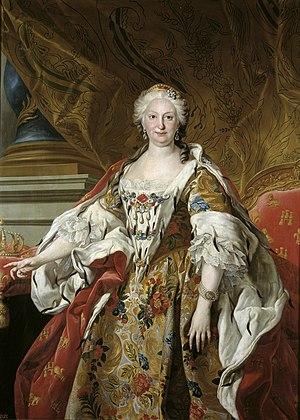
Par réformes bourboniennes on entend en Espagne le processus de réforme de l’État et l’ensemble des mesures législatives que cette réforme permit aux Bourbons d’Espagne de prendre dans les domaines politique, économique, militaire, social et culturel tout au long du XVIIIᵉ siècle, plus particulièrement sous le règne des rois Ferdinand VI et Charles III ; le terme peut s’entendre aussi comme une période bien définie dans l’histoire de l’Espagne, celle englobant les règnes successifs des souverains Bourbons Philippe V, Ferdinand VI, Charles III, Charles IV et Ferdinand VII. Les réformes ainsi menées devaient s’appliquer aussi bien dans la Péninsule que dans les Indes.
La collection Farnèse est une collection d’œuvres d’art créée lors de la Renaissance de par la volonté d’Alexandre Farnèse, et qui, à partir de 1543, a commencé à collectionner et à commissionner les œuvres d’art aux plus grands artistes de l’époque.
Cet article donne la liste des conjoints des souverains espagnols c'est-à-dire des Espagnes unifiées dans la nation contemporaine depuis l'année cruciale.